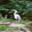
Label: bird